Supercard of Honor VII

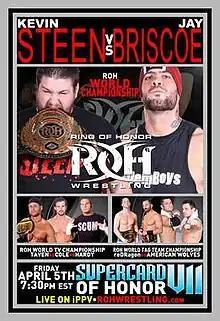

Supercard of Honor VII was a professional wrestling internet pay-per-view (iPPV) event produced by Ring of Honor (ROH). It was the 7th Supercard of Honor and took place on April 5, 2013 at the Hammerstein Ballroom in New York, New York.